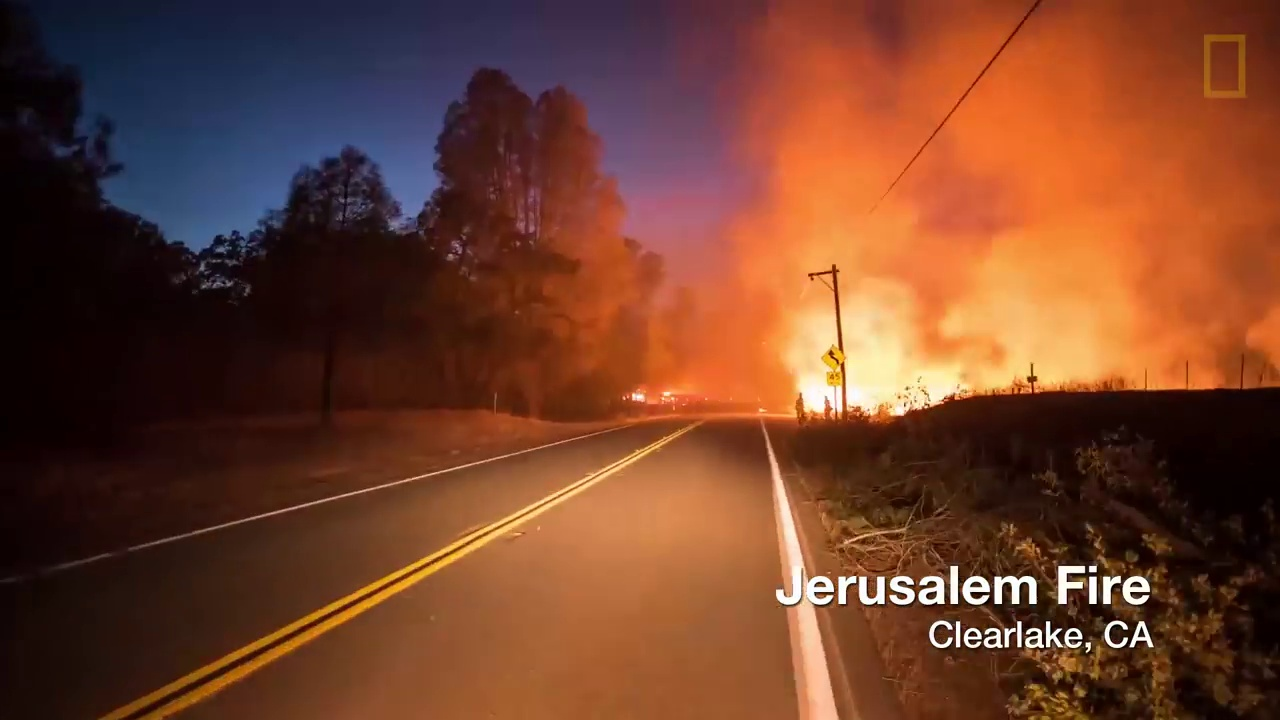
Fire: yes
Smoke: yes